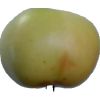
Label: Apple 6